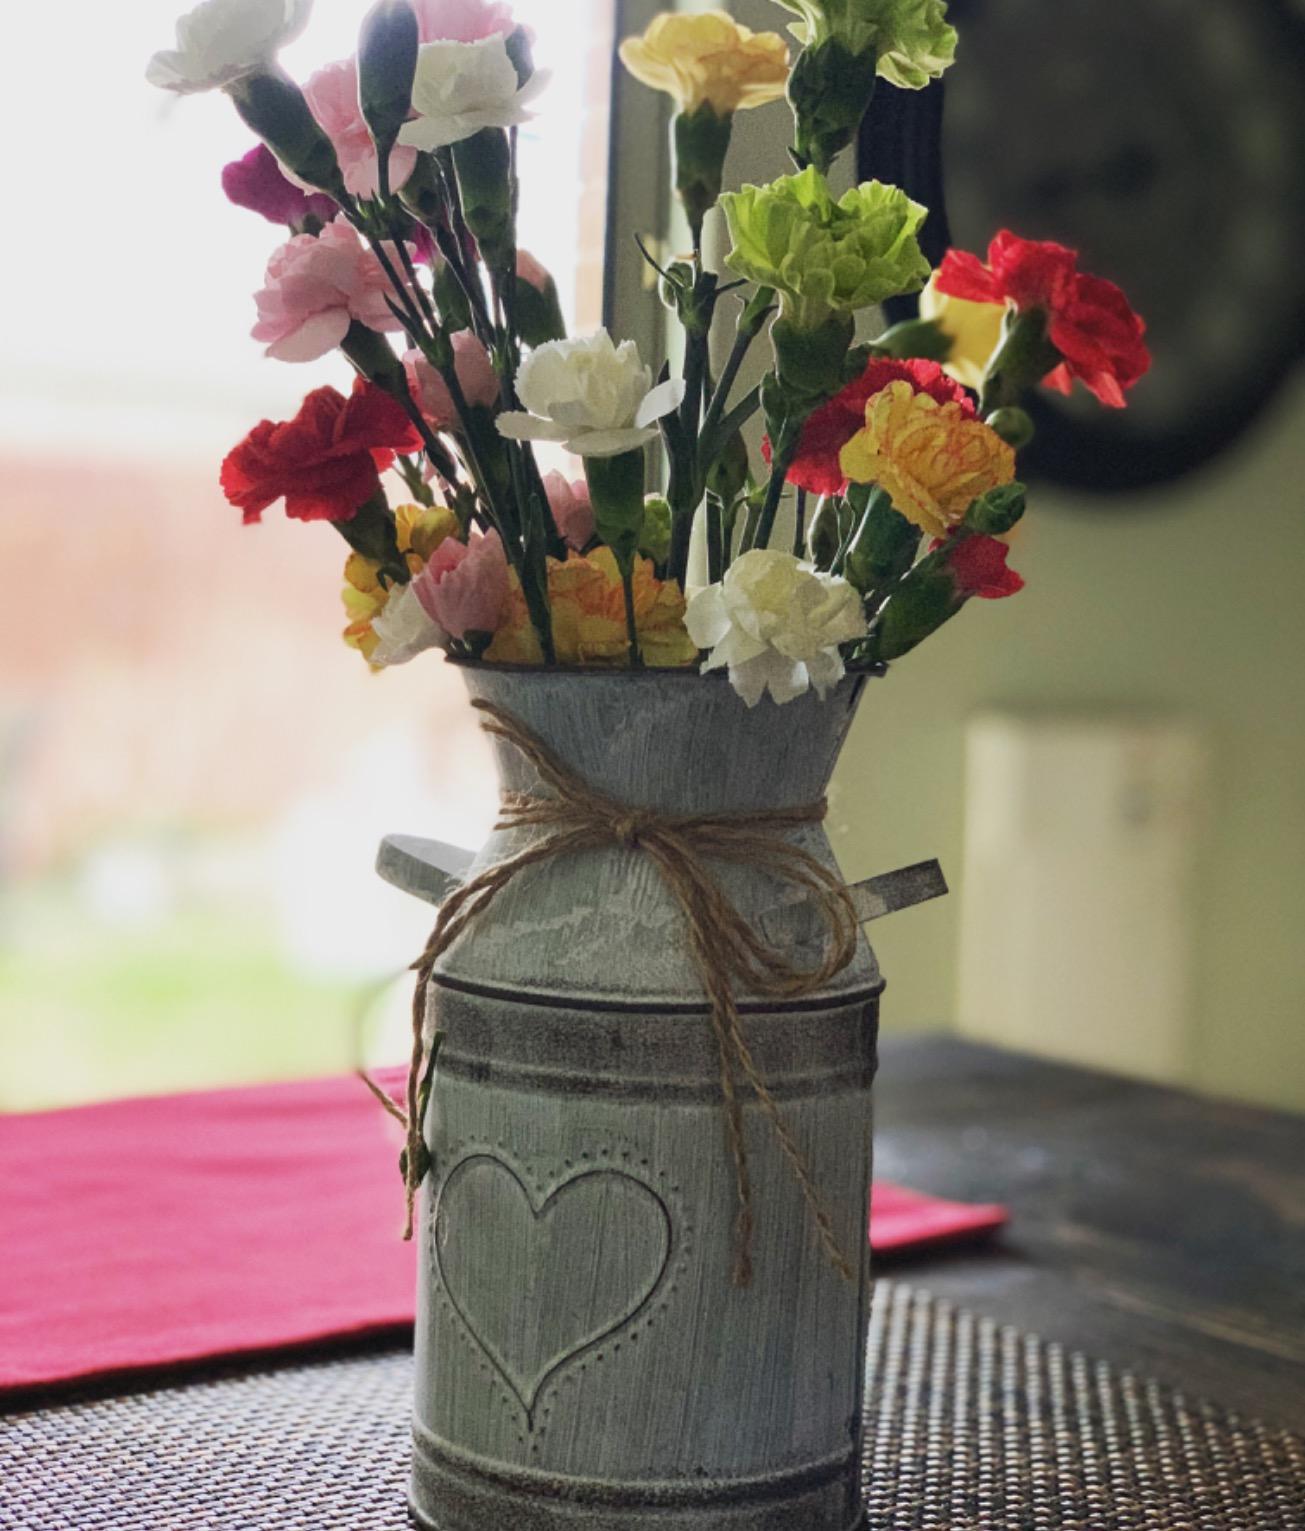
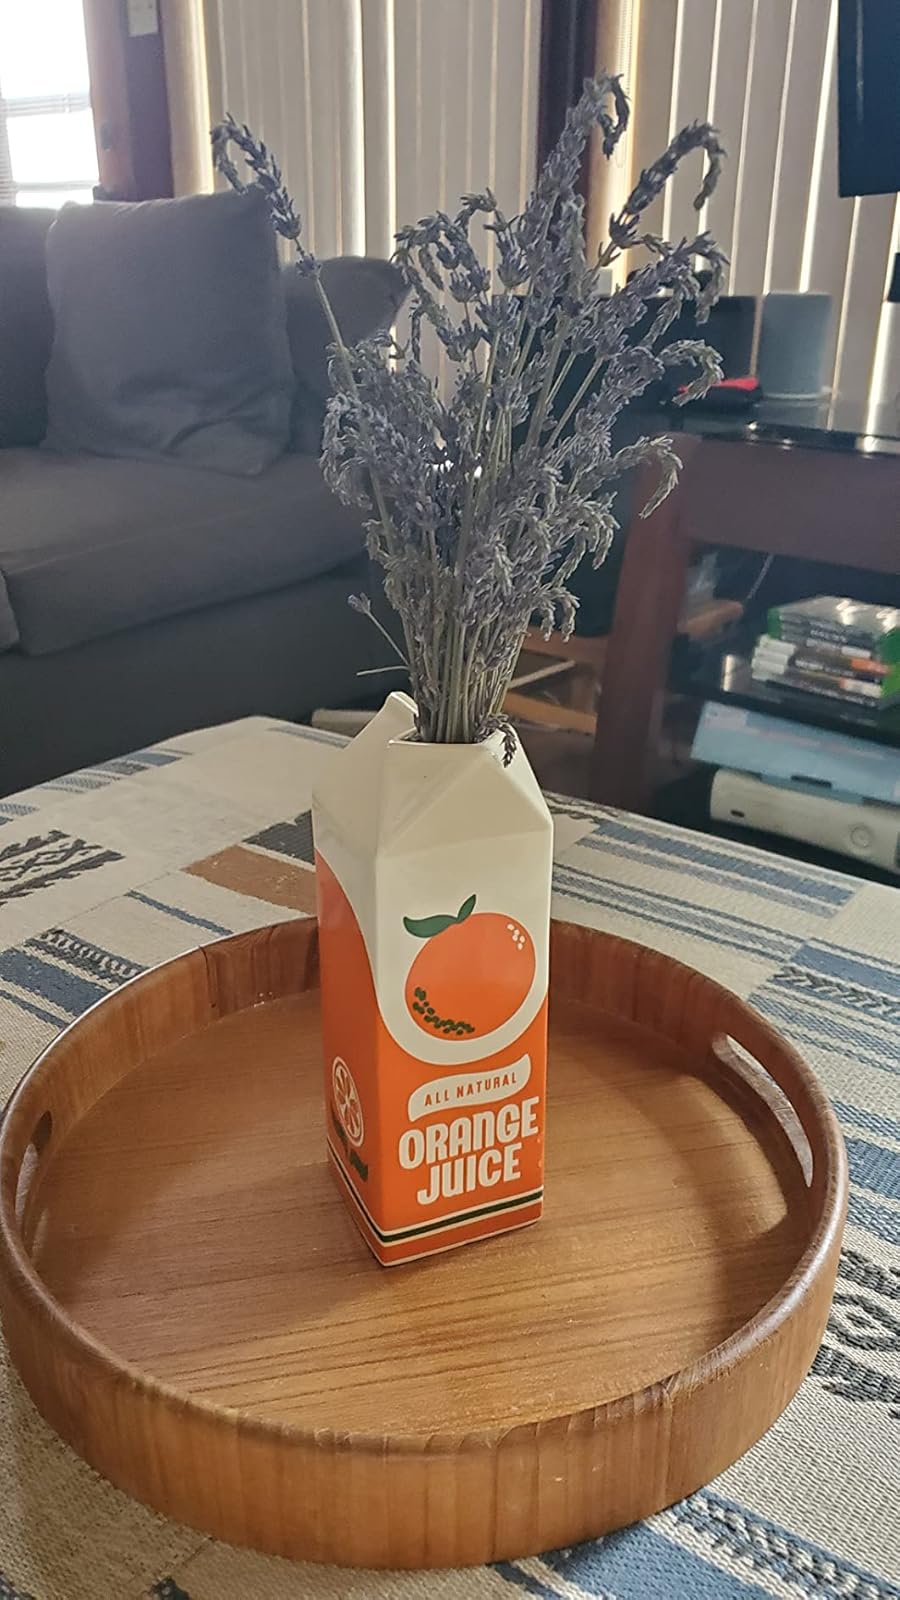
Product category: vase
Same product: no